Eugene Luther Vidal

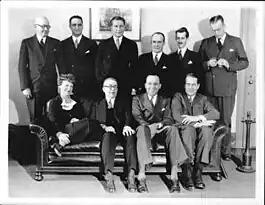
Eugene Vidal, standing, third from left, with Amelia Earhart, sitting, left

In the Wall Street Crash of 1929, T.A.T. suffered significant financial losses. Before the year ended the entire executive staff in St. Louis, including Vidal, were fired. The following February he and veteran airmail pilot Paul Collins, who had also been let go by T.A.T., went to Philadelphia to organize the first commuter airline, the New York, Philadelphia and Washington Airway Corporation, better known as the Ludington Line, financed and owned by brothers Nicholas and Charles Townsend Ludington. Vidal became a company vice president and general manager. Amelia Earhart made an investment of $30,000 and was also made a vice president, in charge of publicity. In its first year, using seven 10-passenger Stinson SM-6000B tri-motors on an hourly daytime schedule between Washington, D.C., and New York, Ludington became the first purely passenger air carrier to show a profit. However, Vidal, Collins and Earhart all left the airline in 1932 when its profitability declined because of a failure in 1931 to obtain an airmail contract and its subsidies. In August 1933, all three invested $2,500 each in the Boston and Maine Corporation's passenger airline subsidiary, Boston & Maine Airways, and incorporated a holding company, National Airways, Inc., to procure aircraft for the endeavor. Collins and Earhart were president and vice president respectively in the B&MA while Vidal, by then in government service, was an unpaid director. He became a partner in Boston & Maine Airways in 1938, which merged with National Airways in November, 1940 and became Northeast Airlines.